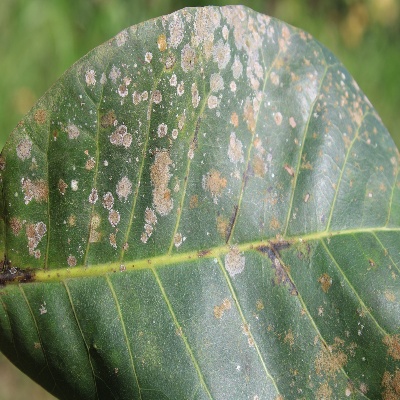
Crop: Cashew
Condition: red rust